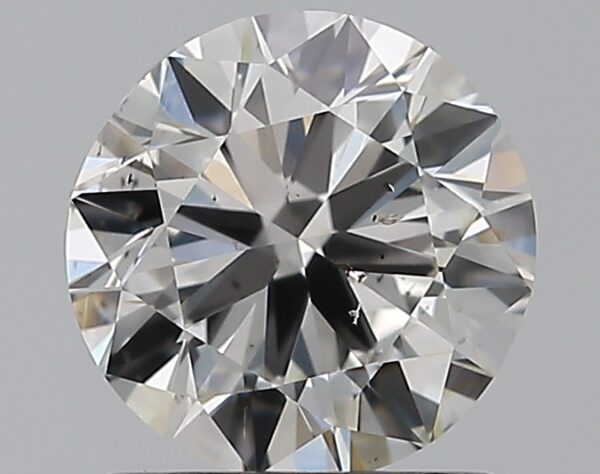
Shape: round
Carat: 1
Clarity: SI1
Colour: H
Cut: VG
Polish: EX
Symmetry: GD
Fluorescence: F
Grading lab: GIA
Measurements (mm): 6.26 x 6.36 x 3.87